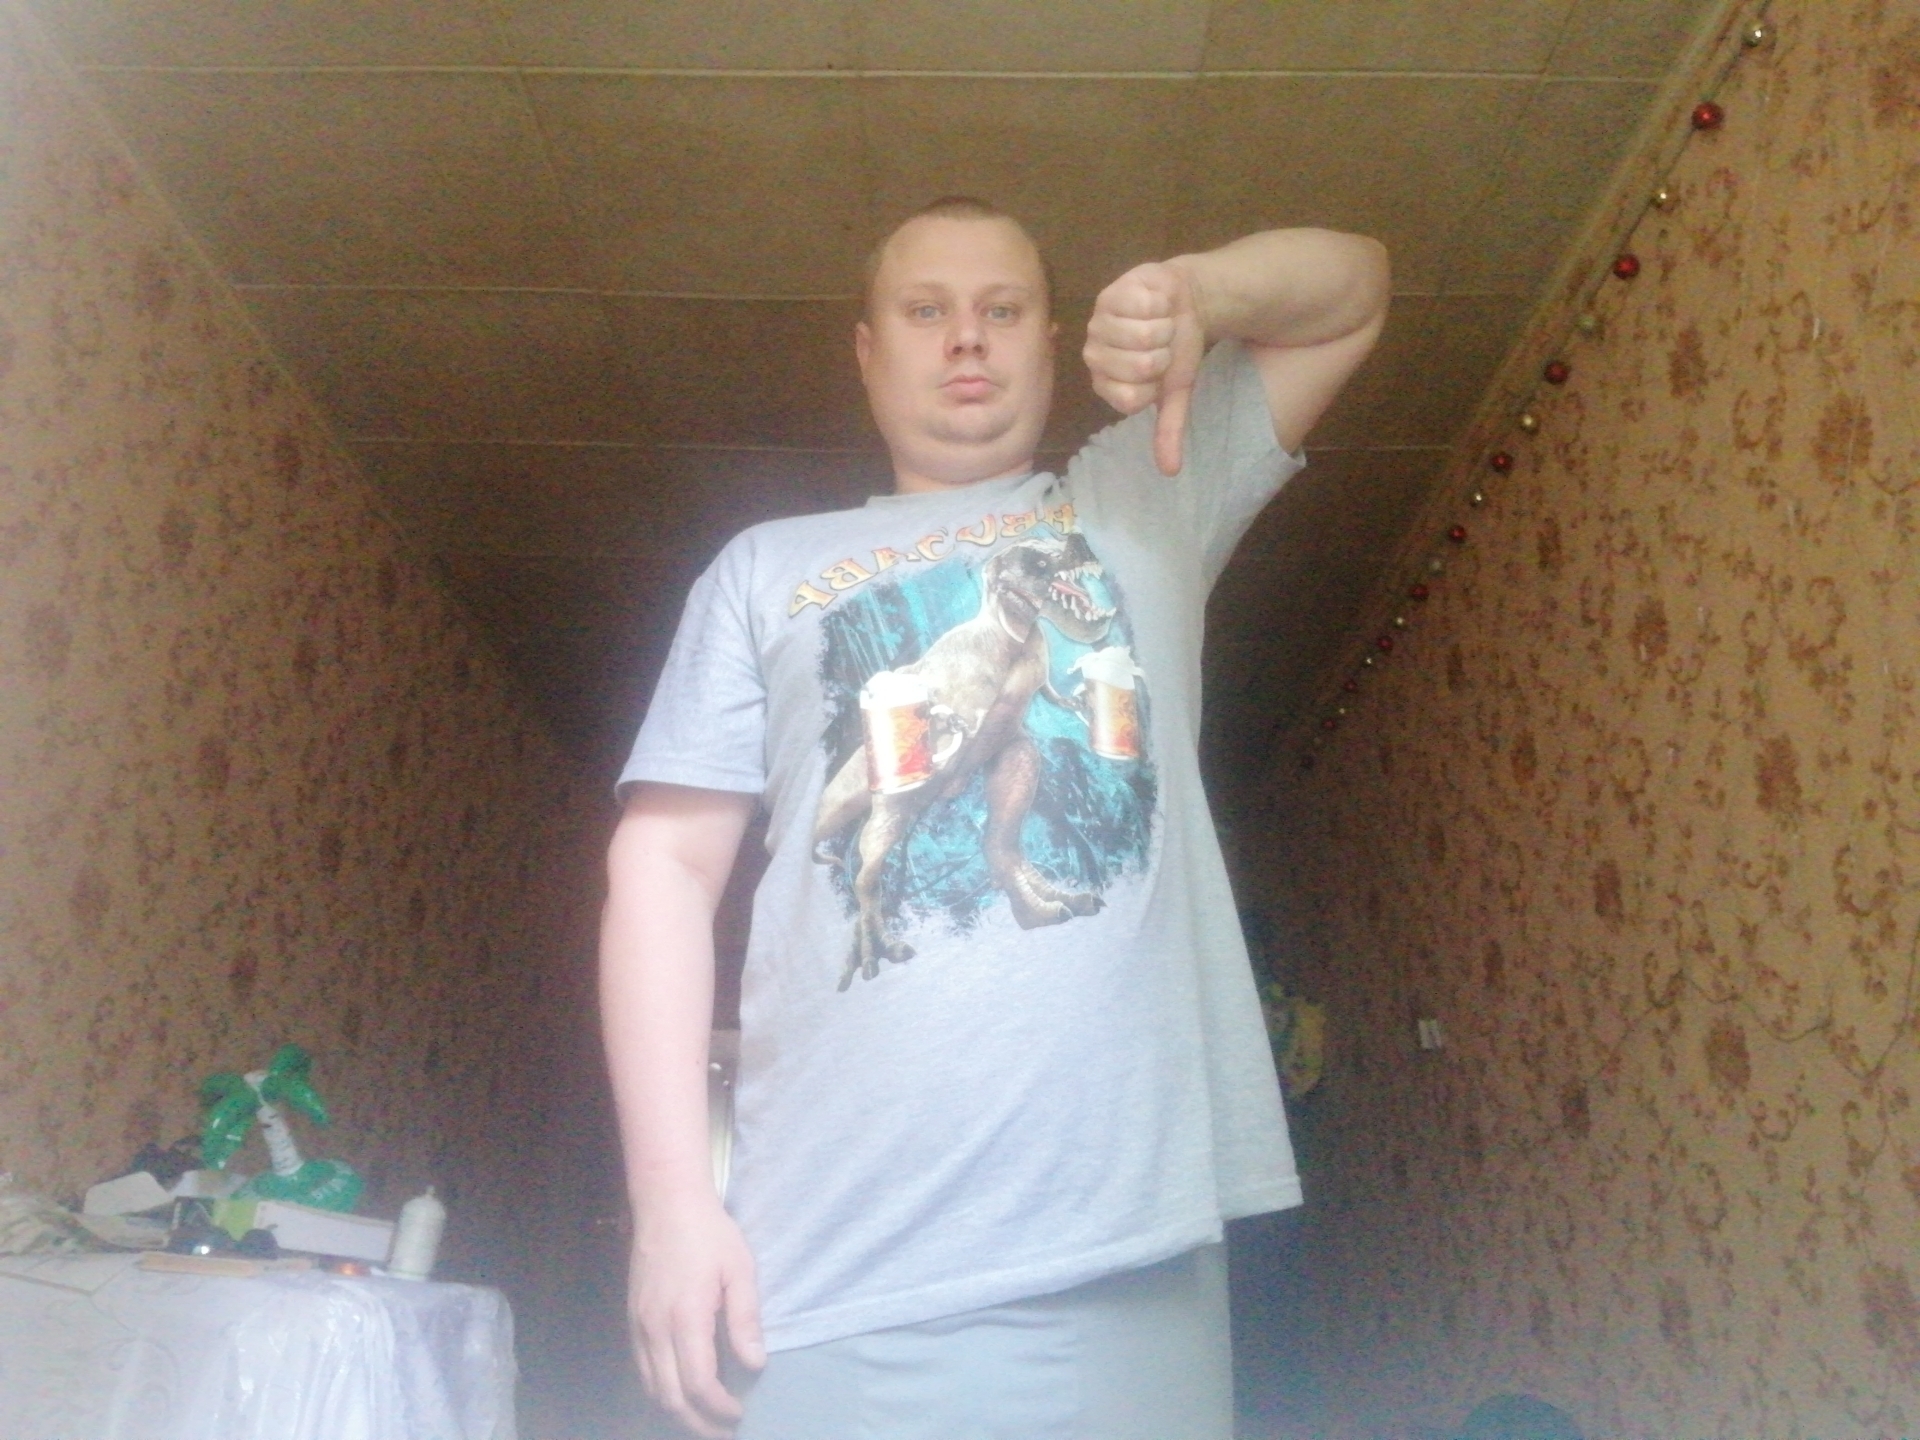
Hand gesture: dislike